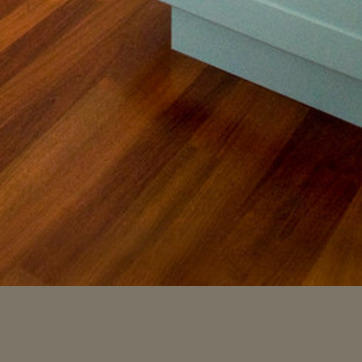
Material: wood